Così fan tutte (Alain Lombard recording)

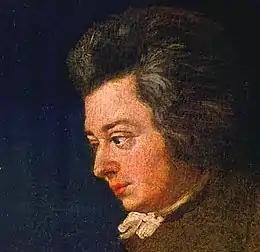
Mozart painted by Joseph Lange c. 1782-1783

The musicologist Stanley Sadie reviewed the album on LP in "Gramophone" in May 1978. Comparing it with rival recordings conducted by Herbert von Karajan and Karl Böhm, he acknowledged that these classic readings offered singing of a "subtlety and poise" that Alain Lombard's version could not equal. On the other hand, the new album's students at Don Alfonso's school for lovers came to their classroom with "youthful timbre[s] and natural high spirits" that were nicely appropriate to their roles. As Fiordiligi, Kiri Te Kanawa was "magnificent", singing "in her best, creamiest voice". Aristocratic in "Come scoglio" and meditatively introspective in "Per pietà", she infused her role with tenderness and feminity. Her only fault was that she sometimes sang slightly flat. Frederica von Stade's Dorabella was "hardly less distinguished, with ample, broad phrasing, much well shaped detail in 'Smanie implacibili' and a graceful and spirited account of 'E' amore un ladroncello'." David Rendall, although sharing Te Kanawa's tendency to sing below the note, offered a Ferrando with the requisite honey for "Un' aura amorosa" and the requisite fire for "Tradito, schernito". Philippe Huttenlocher gave a "very polished performance" as Guglielmo, acting the part convincingly, using his words intelligently and bringing a laudable "legato" to "Non siate ritrosi". Jules Bastin's Alfonso was sung forcefully but without much expressiveness, a charge that could not be levelled at Teresa Stratas. Her Despina was vivid and extremely musical, but it was "a pity that she felt the need to squeak and squawk so grotesquely in her impersonations of a doctor and a notary". The chief failings of the album, though, had nothing to do with any of its soloists. The orchestral playing suffered from "a lack of finesse", and the conducting from a dearth of dramatic conviction and "a general lack of sparkle". Sadie did not take exception to Lombard's bias towards slow "tempi", but he was disappointed that the album evinced no care over appoggiaturas. (A further instance of negligence was the clipping of bar 49 of "Come scoglio" by a clumsy editor.) Overall, the album was a good one, but not good enough to compete with the best of its many illustrious predecessors,